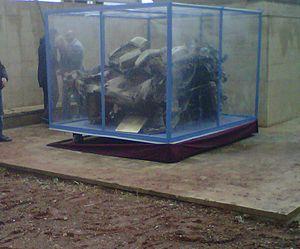
Giovanni Salvatore Augusto Falcone, né à Palerme le 18 mai 1939 et mort le 23 mai 1992 à Capaci, est un juge italien engagé dans la lutte antimafia et assassiné sur ordre de Toto Riina, chef du clan des Corleonesi, eux-mêmes faisant partie de Cosa nostra.